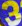
Number: 3